Lockheed U-2

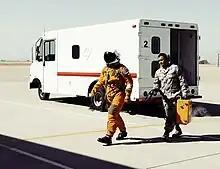
Pilot in Model S1034 Pilots Protective Assembly for U-2 Reconnaissance Aircraft (2010)

Though the USAF and the Navy would eventually fly the U-2, the CIA had majority control over the project, code-named Project DRAGON LADY. Despite SAC chief LeMay's early dismissal of the CL-282, the USAF in 1955 sought to take over the project and put it under SAC until Eisenhower repeated his opposition to military personnel flying the aircraft. Nonetheless, the USAF substantially participated in the project; Bissell described it as a "49 percent" partner. The USAF agreed to select and train pilots and plot missions, while the CIA would handle cameras and project security, process film, and arrange foreign bases.